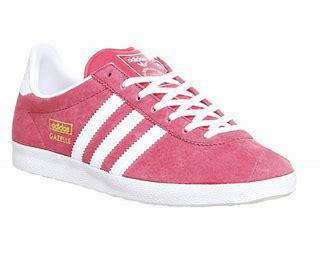
Brand: Adidas
Model: Gazelle Indoor